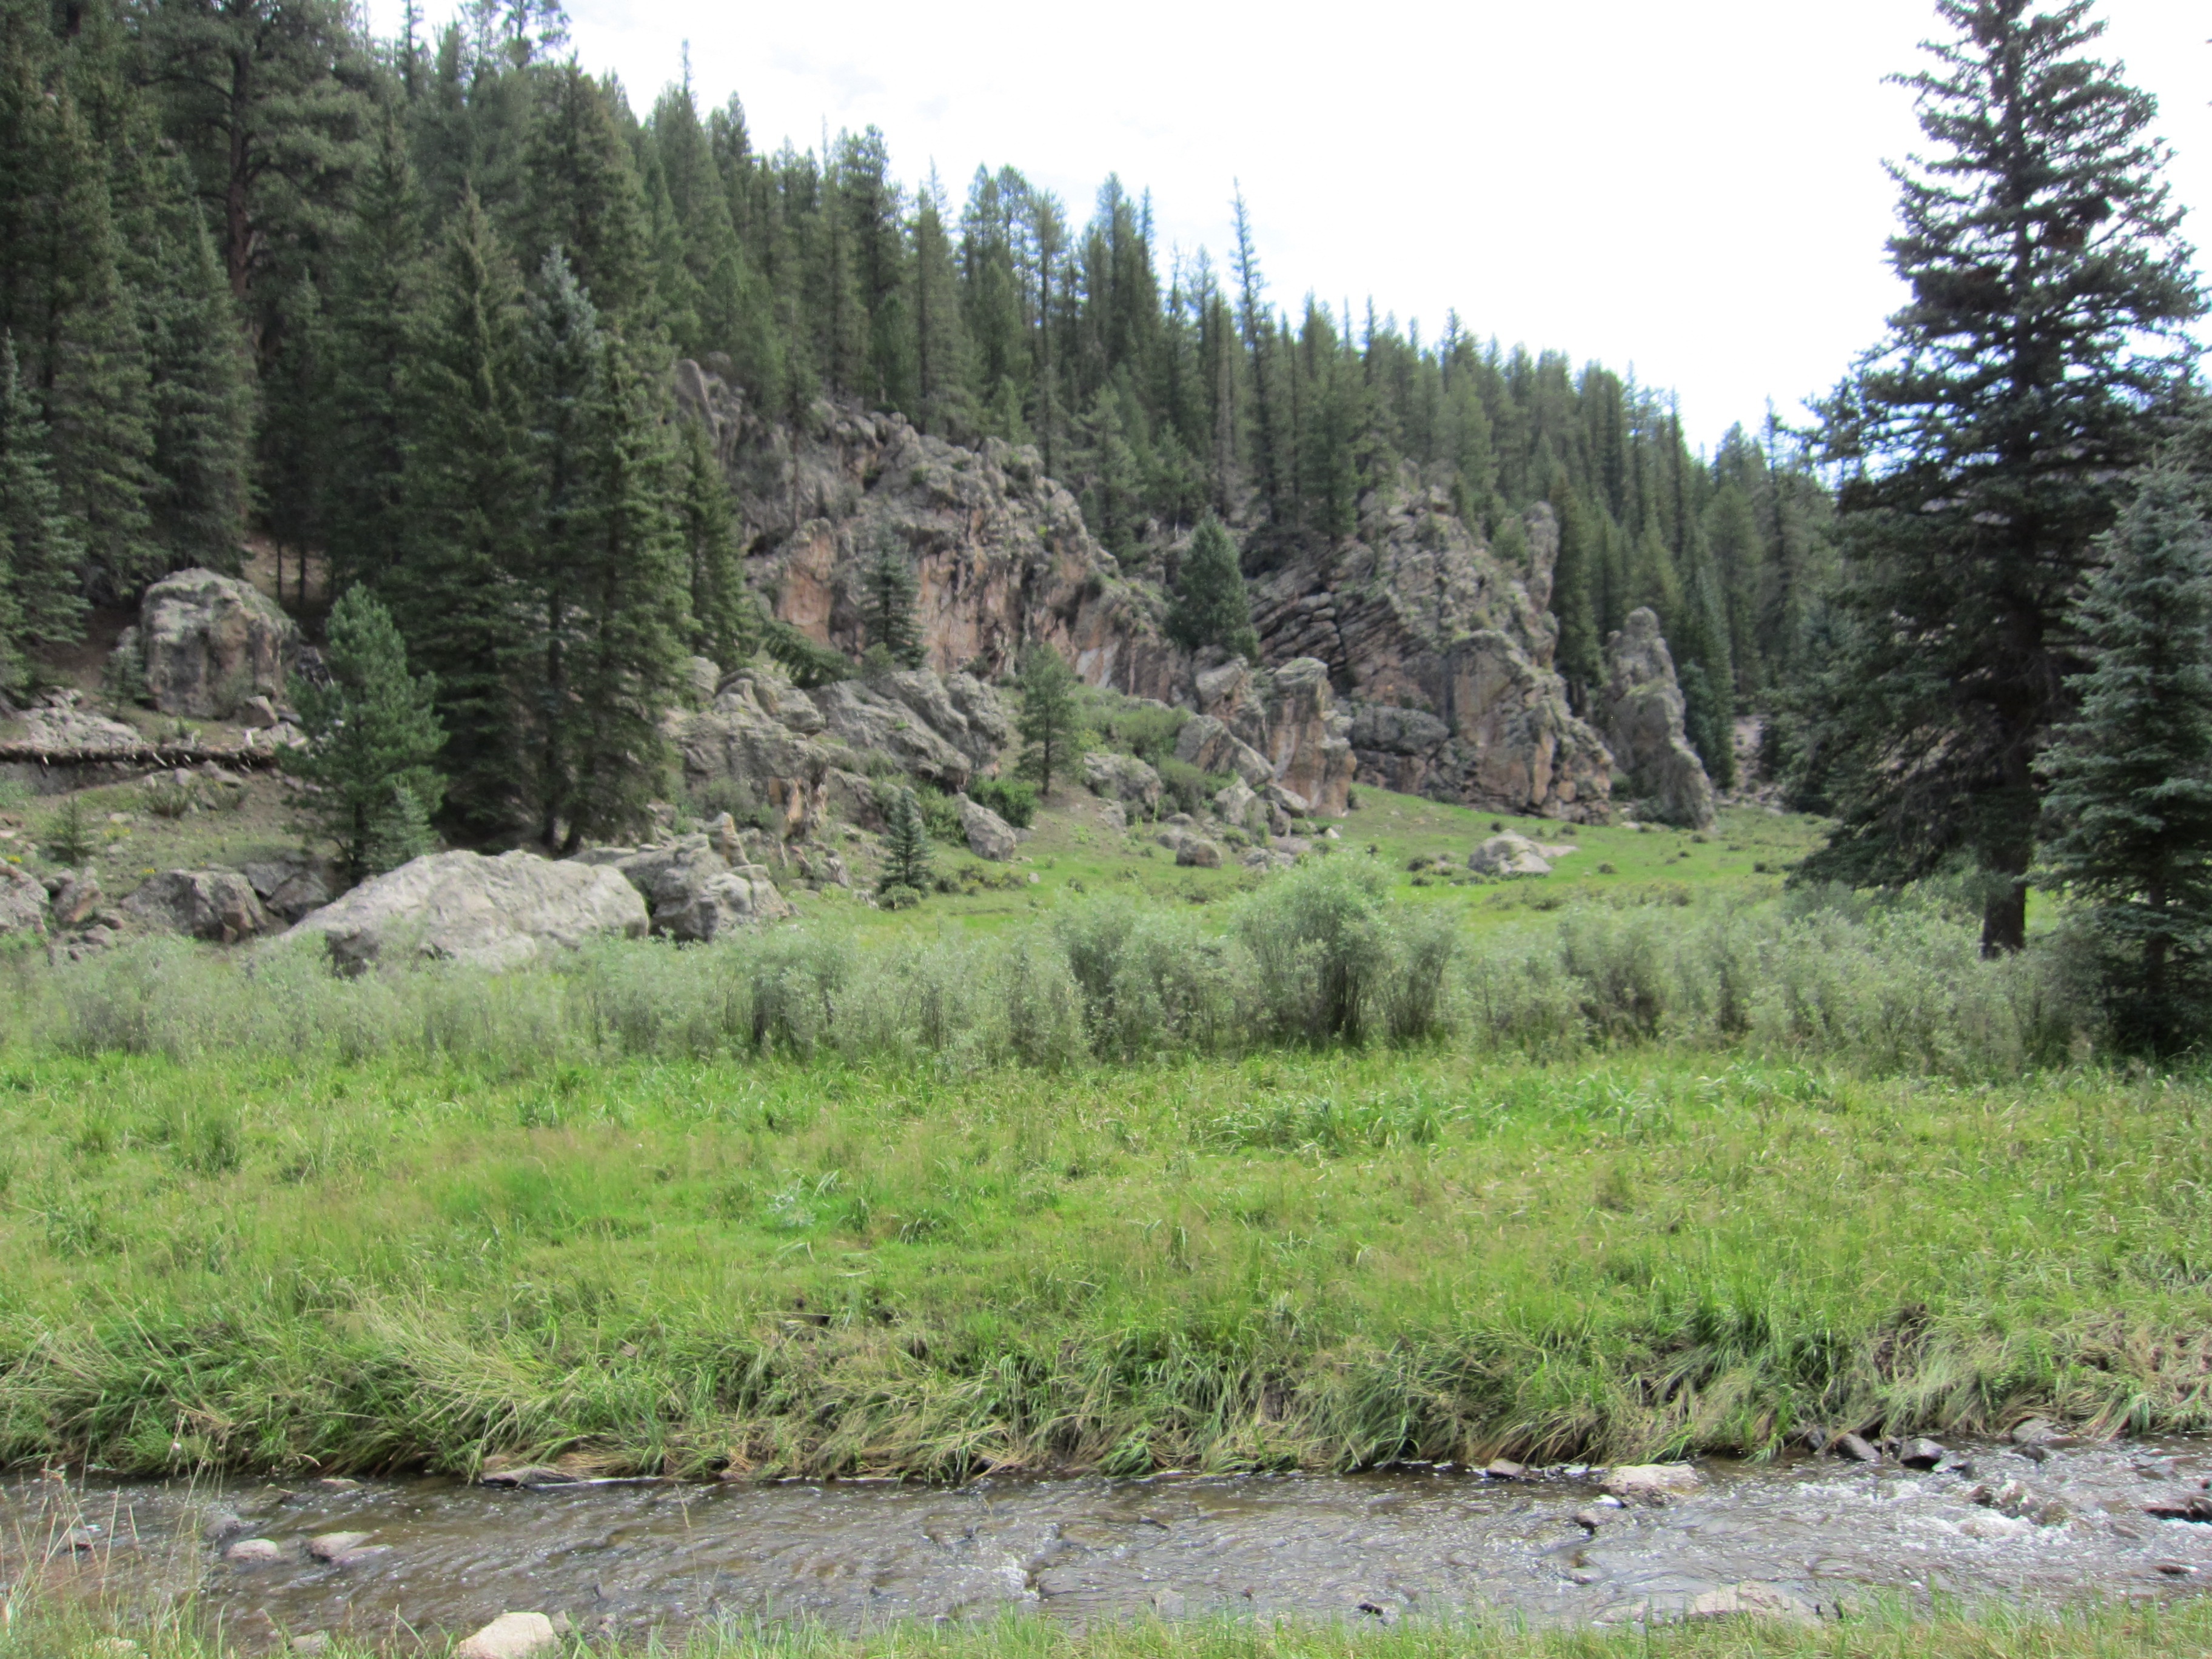
tree, wilderness, valley, spruce, wetland, plateau, woodland, habitat, ecosystem, biome, natural environment, temperate coniferous forest, land lot